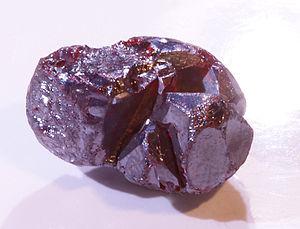
Pyrargyrite - St Andreasberg, Disctrict de St Andreasberg, Harz, Basse Saxe, Allemagne (1.8x1.3cm)
La pyrargyrite est un minéral de composition chimique Ag₃SbS₃. C'est un sulfosel d'argent pouvant contenir des traces d'arsenic, qui forme une série continue avec la proustite. Il a la particularité d'être photosensible et perd sa transparence, sa couleur et son éclat pour devenir sub-métallique à noir. Il y a un dimorphisme avec la pyrostilpnite.